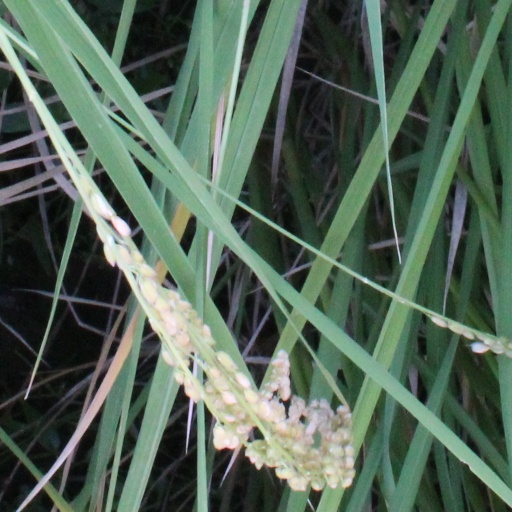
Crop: rice